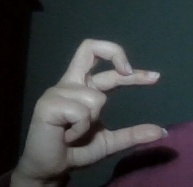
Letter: thal